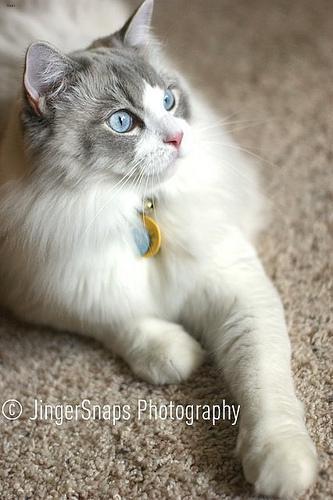
Ragdoll